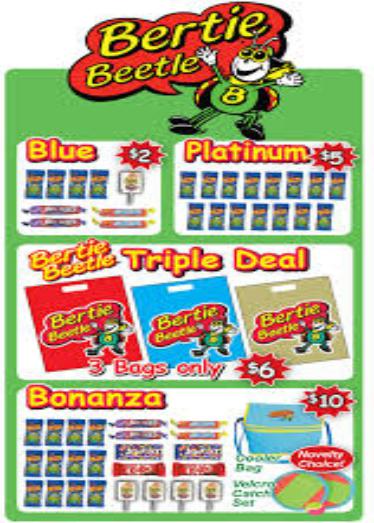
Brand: Bertie Beetle
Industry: Food